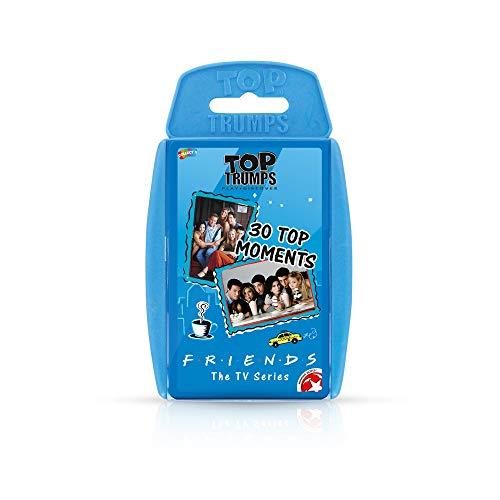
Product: Friends Top 30 Moments Top Trumps Card Game
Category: Toys & Games | Games & Accessories | Card Games
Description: Entertaining educational card game loved for bringing your favorite Friends moments to life.
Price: $9.95
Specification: ProductDimensions:3.3x0.6x5.5inches|ItemWeight:0.16ounces|ShippingWeight:4ounces(Viewshippingratesandpolicies)|ASIN:B07HGQ7M3L|Itemmodelnumber:003248|Manufacturerrecommendedage:8yearsandup